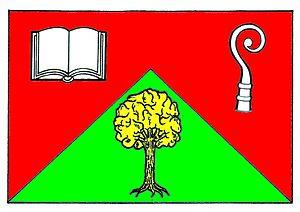
Skryje est une commune du district de Brno-Campagne, dans la région de Moravie-du-Sud, en République tchèque. Sa population s'élevait à 58 habitants en 2017.